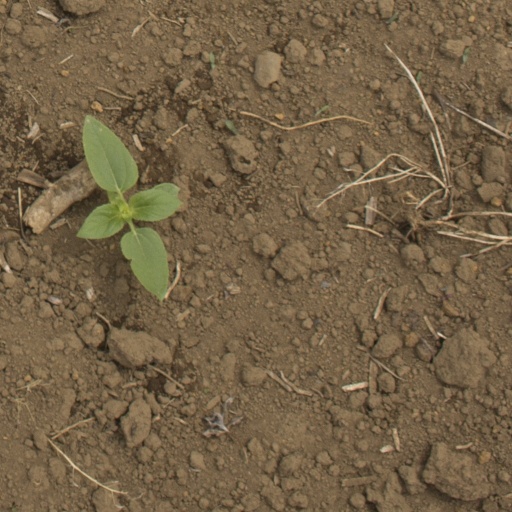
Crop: Jerusalem artichoke